Ozark Music Festival

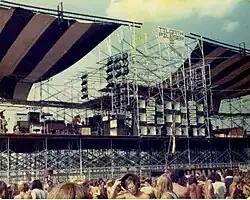

The Ozark Music Festival was held on July 19–21, 1974 on the Missouri State Fair in Sedalia, Missouri. It is estimated that anywhere from 160,000 to 350,000 were in attendance at the three day festival. The event was marked by mismanagement as the facilities were not equipped for the number of attendees.